Song Machine, Season One: Strange Timez

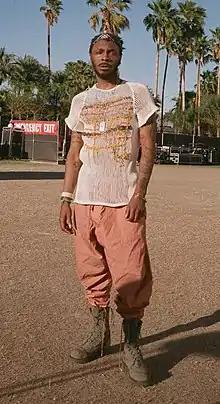
The rapper JPEGMafia performs in the song "MLS"

On 28 January 2020, the band officially released images via social media teasing a concept entitled "Song Machine". A 23-second promotional single entitled "Song Machine Theme Tune" was released on streaming services with an accompanying video.